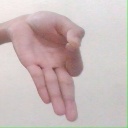
अक्षर: ज्ञ